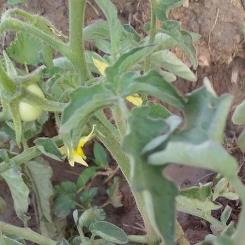
Crop: Tomato
Condition: virosis-d